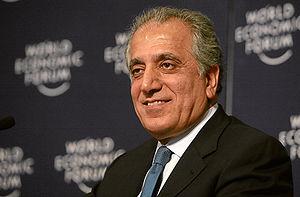
Zalmay Khalilzad, né le 22 mars 1951 à Mazar-e-Charif en Afghanistan, est un diplomate américain musulman pachtoune, ambassadeur des États-Unis auprès des Nations unies du 23 avril 2007 au 20 janvier 2009.
La démographie des États-Unis est l'ensemble des données et études concernant la population des États-Unis à toutes les époques. Ces données sont notamment calculées par le bureau du recensement des États-Unis. Les États-Unis sont au troisième rang des pays les plus peuplés avec environ 328 millions d'habitants en 2019, derrière la Chine et l'Inde. Le pays compte un nombre important de grandes agglomérations : il existe une cinquantaine d'agglomérations de plus d'un million d'habitants. Les États-Unis sont le premier pays d'immigration du monde.